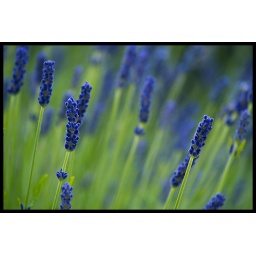
Rhythym in blue and green